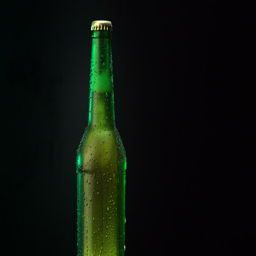
cold beer in a green bottle rotating on a black background